Letters from Lexington

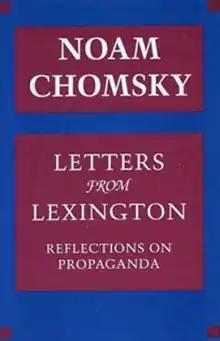
First edition

Letters from Lexington: Reflections on Propaganda, first published in 1993, contains Noam Chomsky's criticism of the American media.